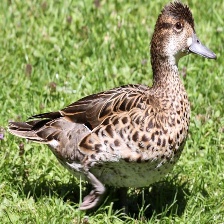
Species: BAIKAL TEAL
Scientific name: ANAS FORMOSA
ImageNet parent category: drake